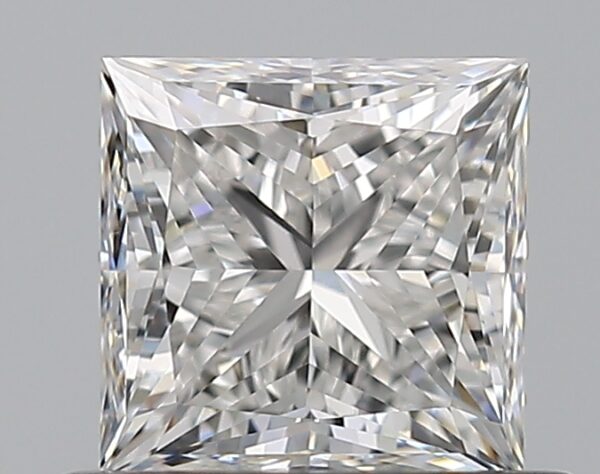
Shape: princess
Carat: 0.7
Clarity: VVS2
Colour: F
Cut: EX
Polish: EX
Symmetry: VG
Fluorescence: N
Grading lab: GIA
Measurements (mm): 4.76 x 4.69 x 3.43